Syrian peace process

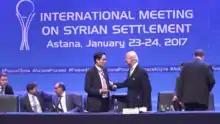
The International Meeting on Syrian Settlement in Astana, 25 January 2017

In November 2011–January 2012, the Arab League (AL) twice tried to accomplish an end to Syrian government (and opposition) violence and convince both parties to start talks instead of fighting.